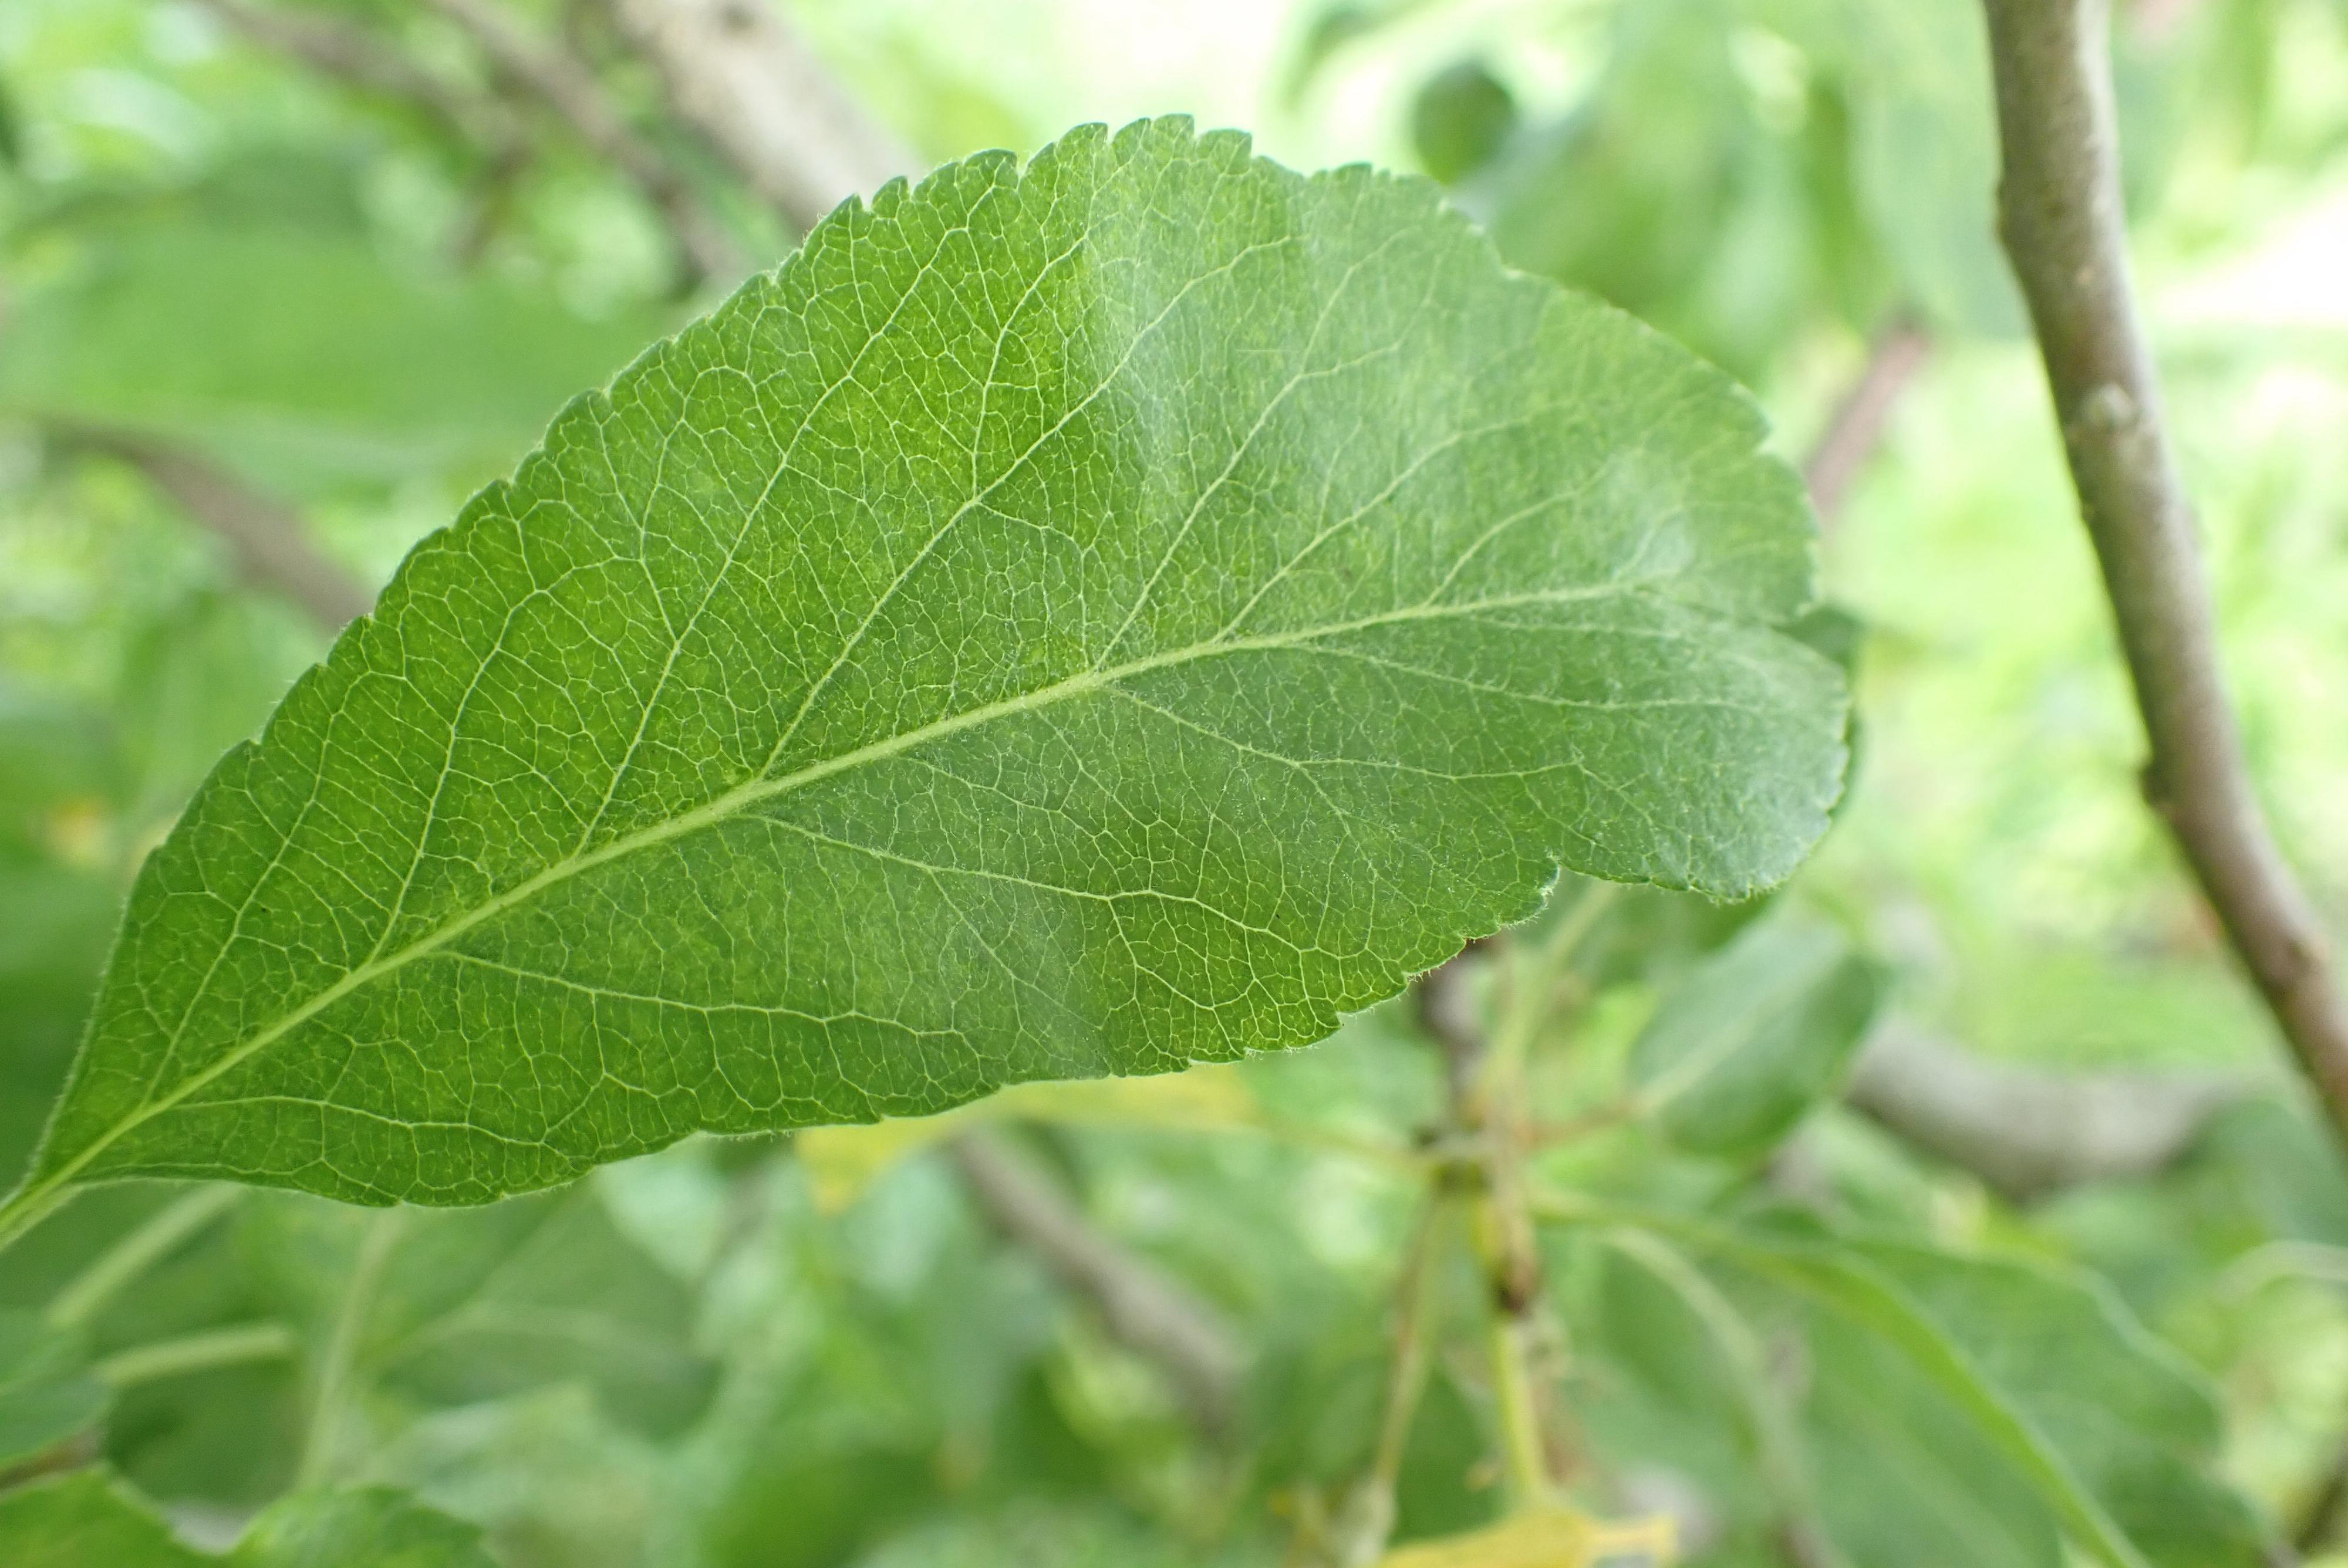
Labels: scab